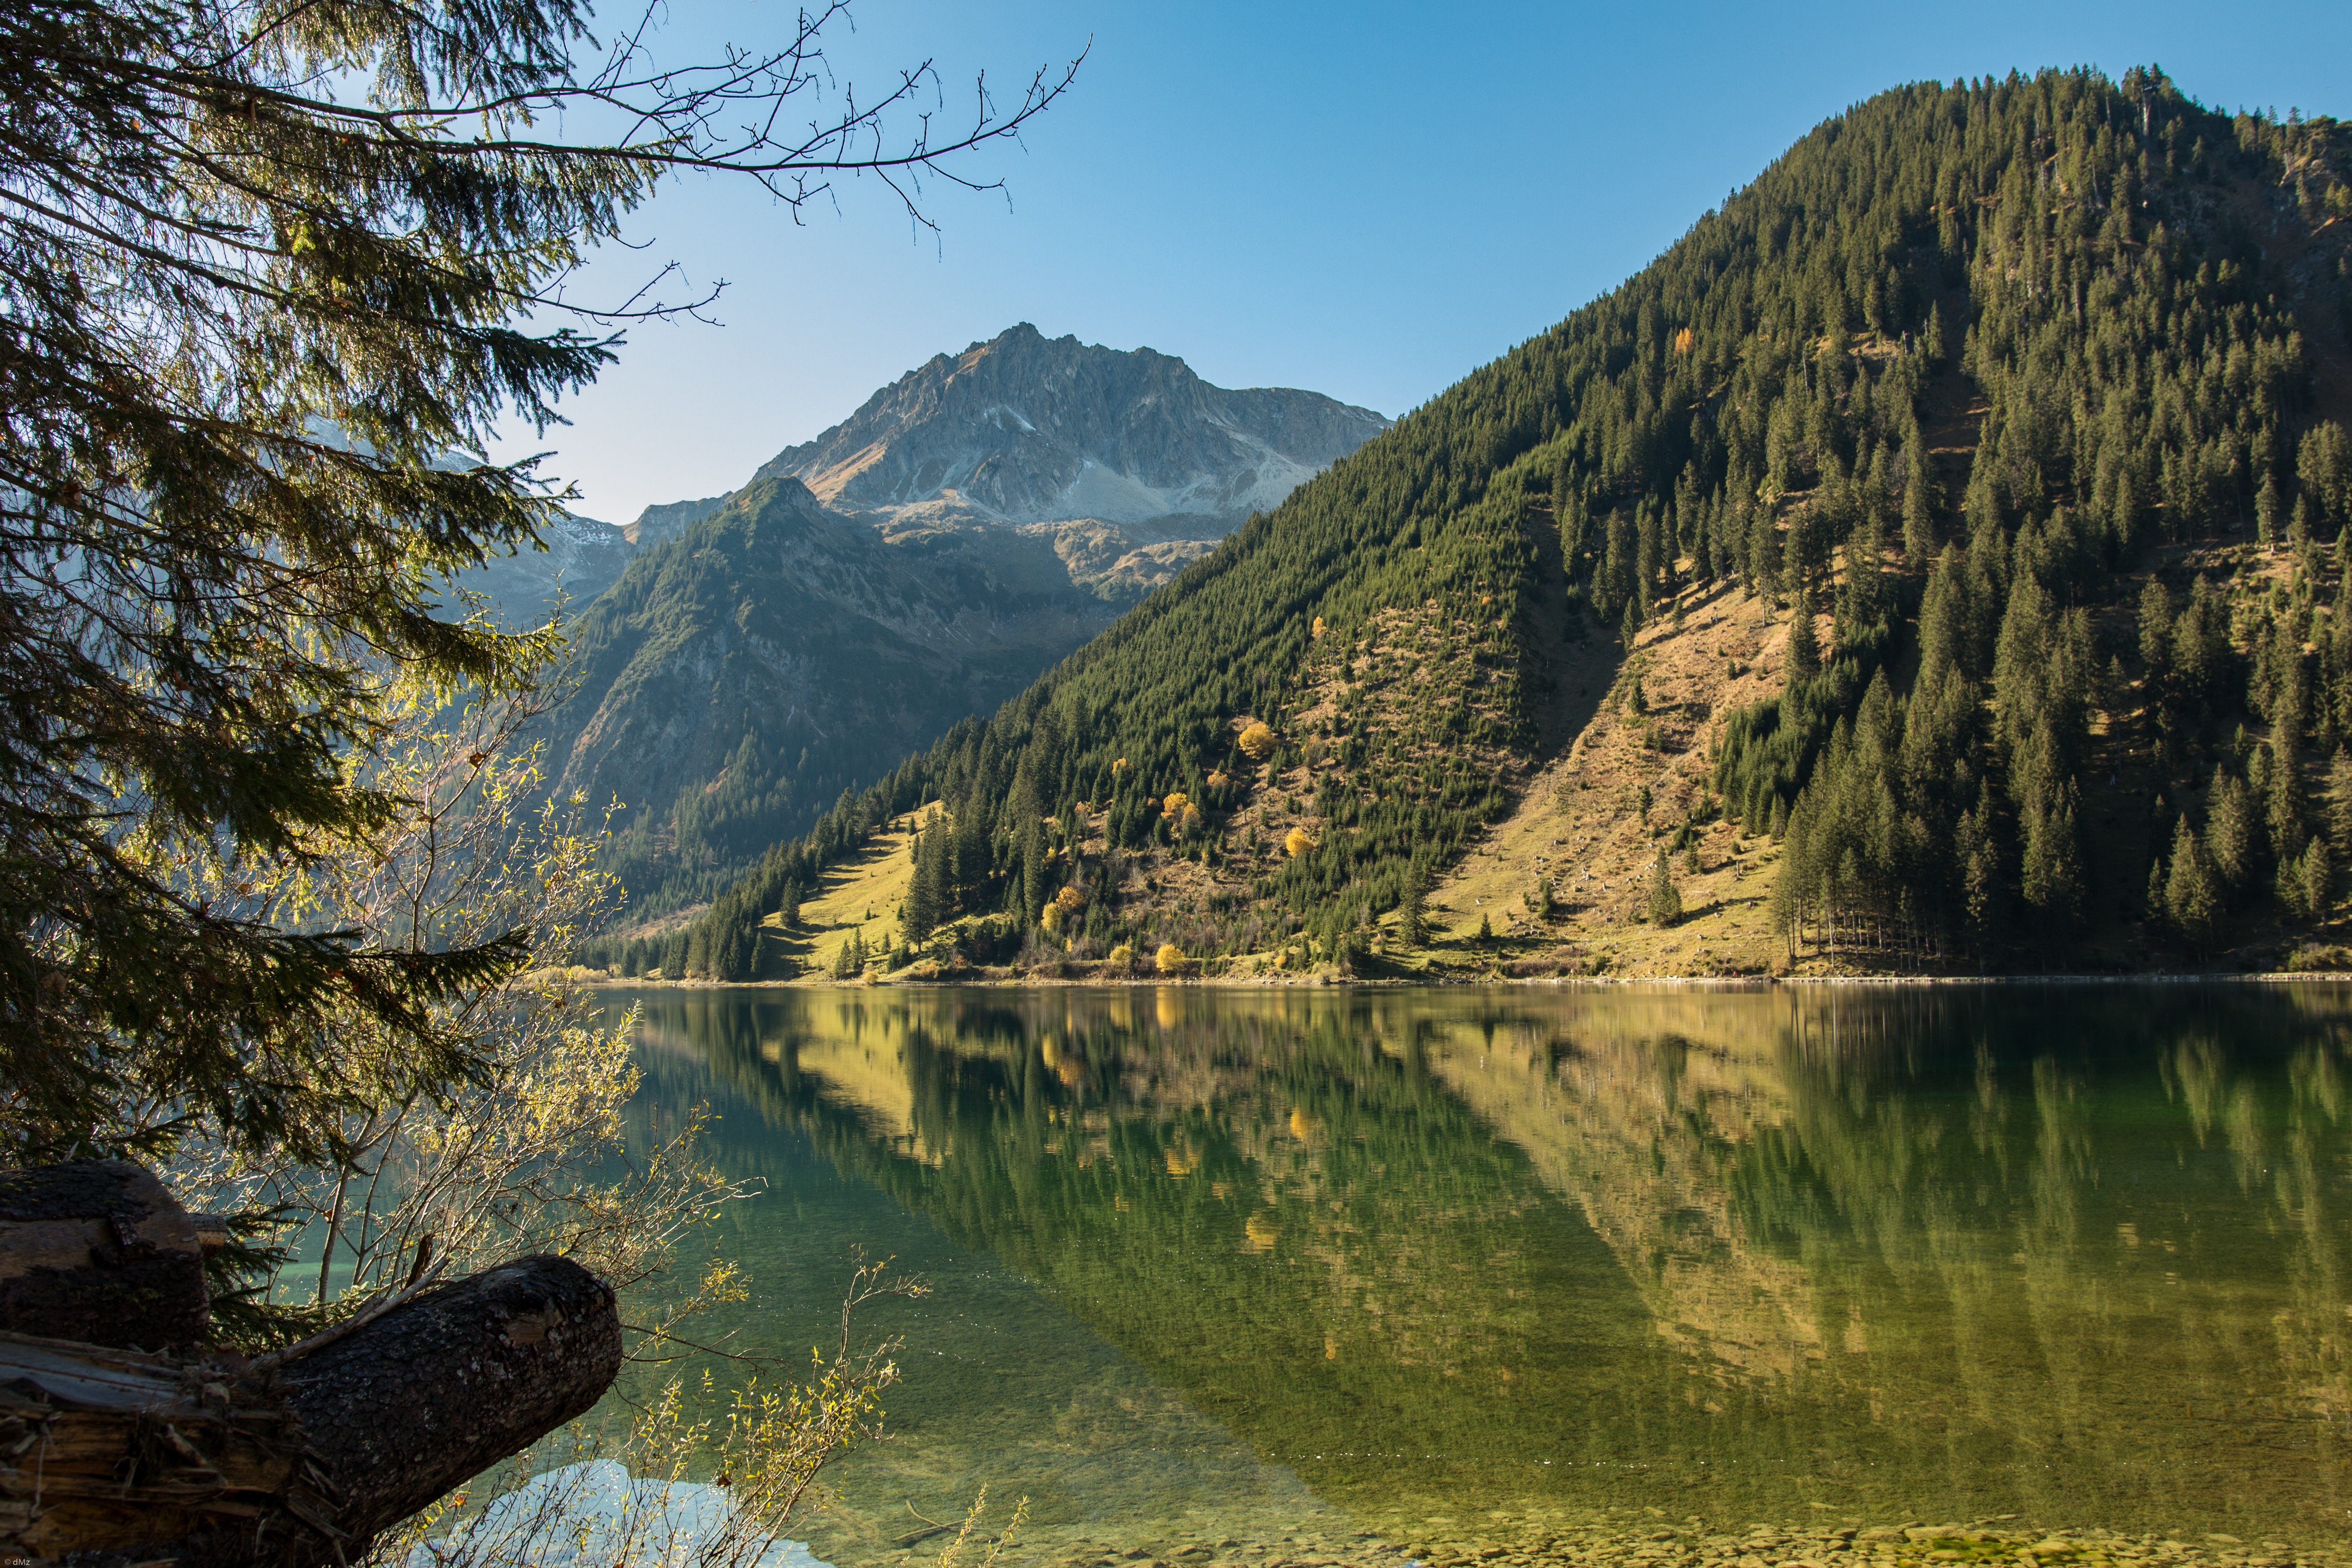
landscape, tree, water, nature, wilderness, walking, mountain, lake, river, valley, mountain range, reflection, autumn, alpine, reservoir, austria, mountains, alps, bergsee, loch, mirroring, tyrol, landform, tarn, tannheim, vilsalpsee, geographical feature, mountainous landforms, vilsalpseeberge